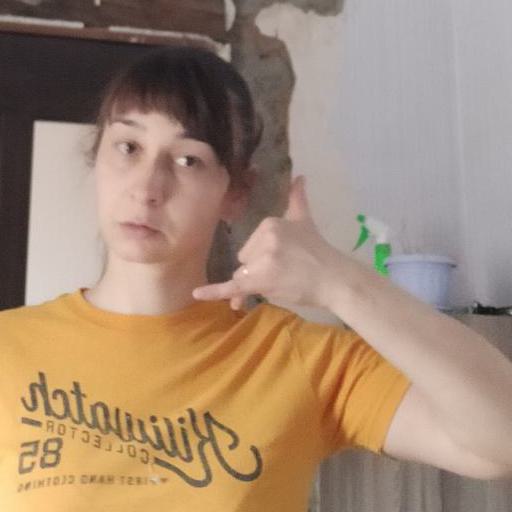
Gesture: call